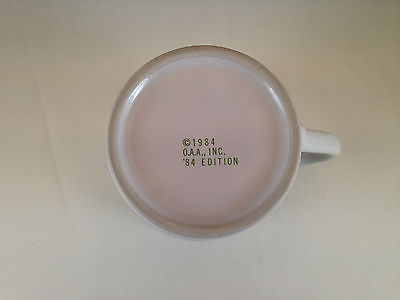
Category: mug